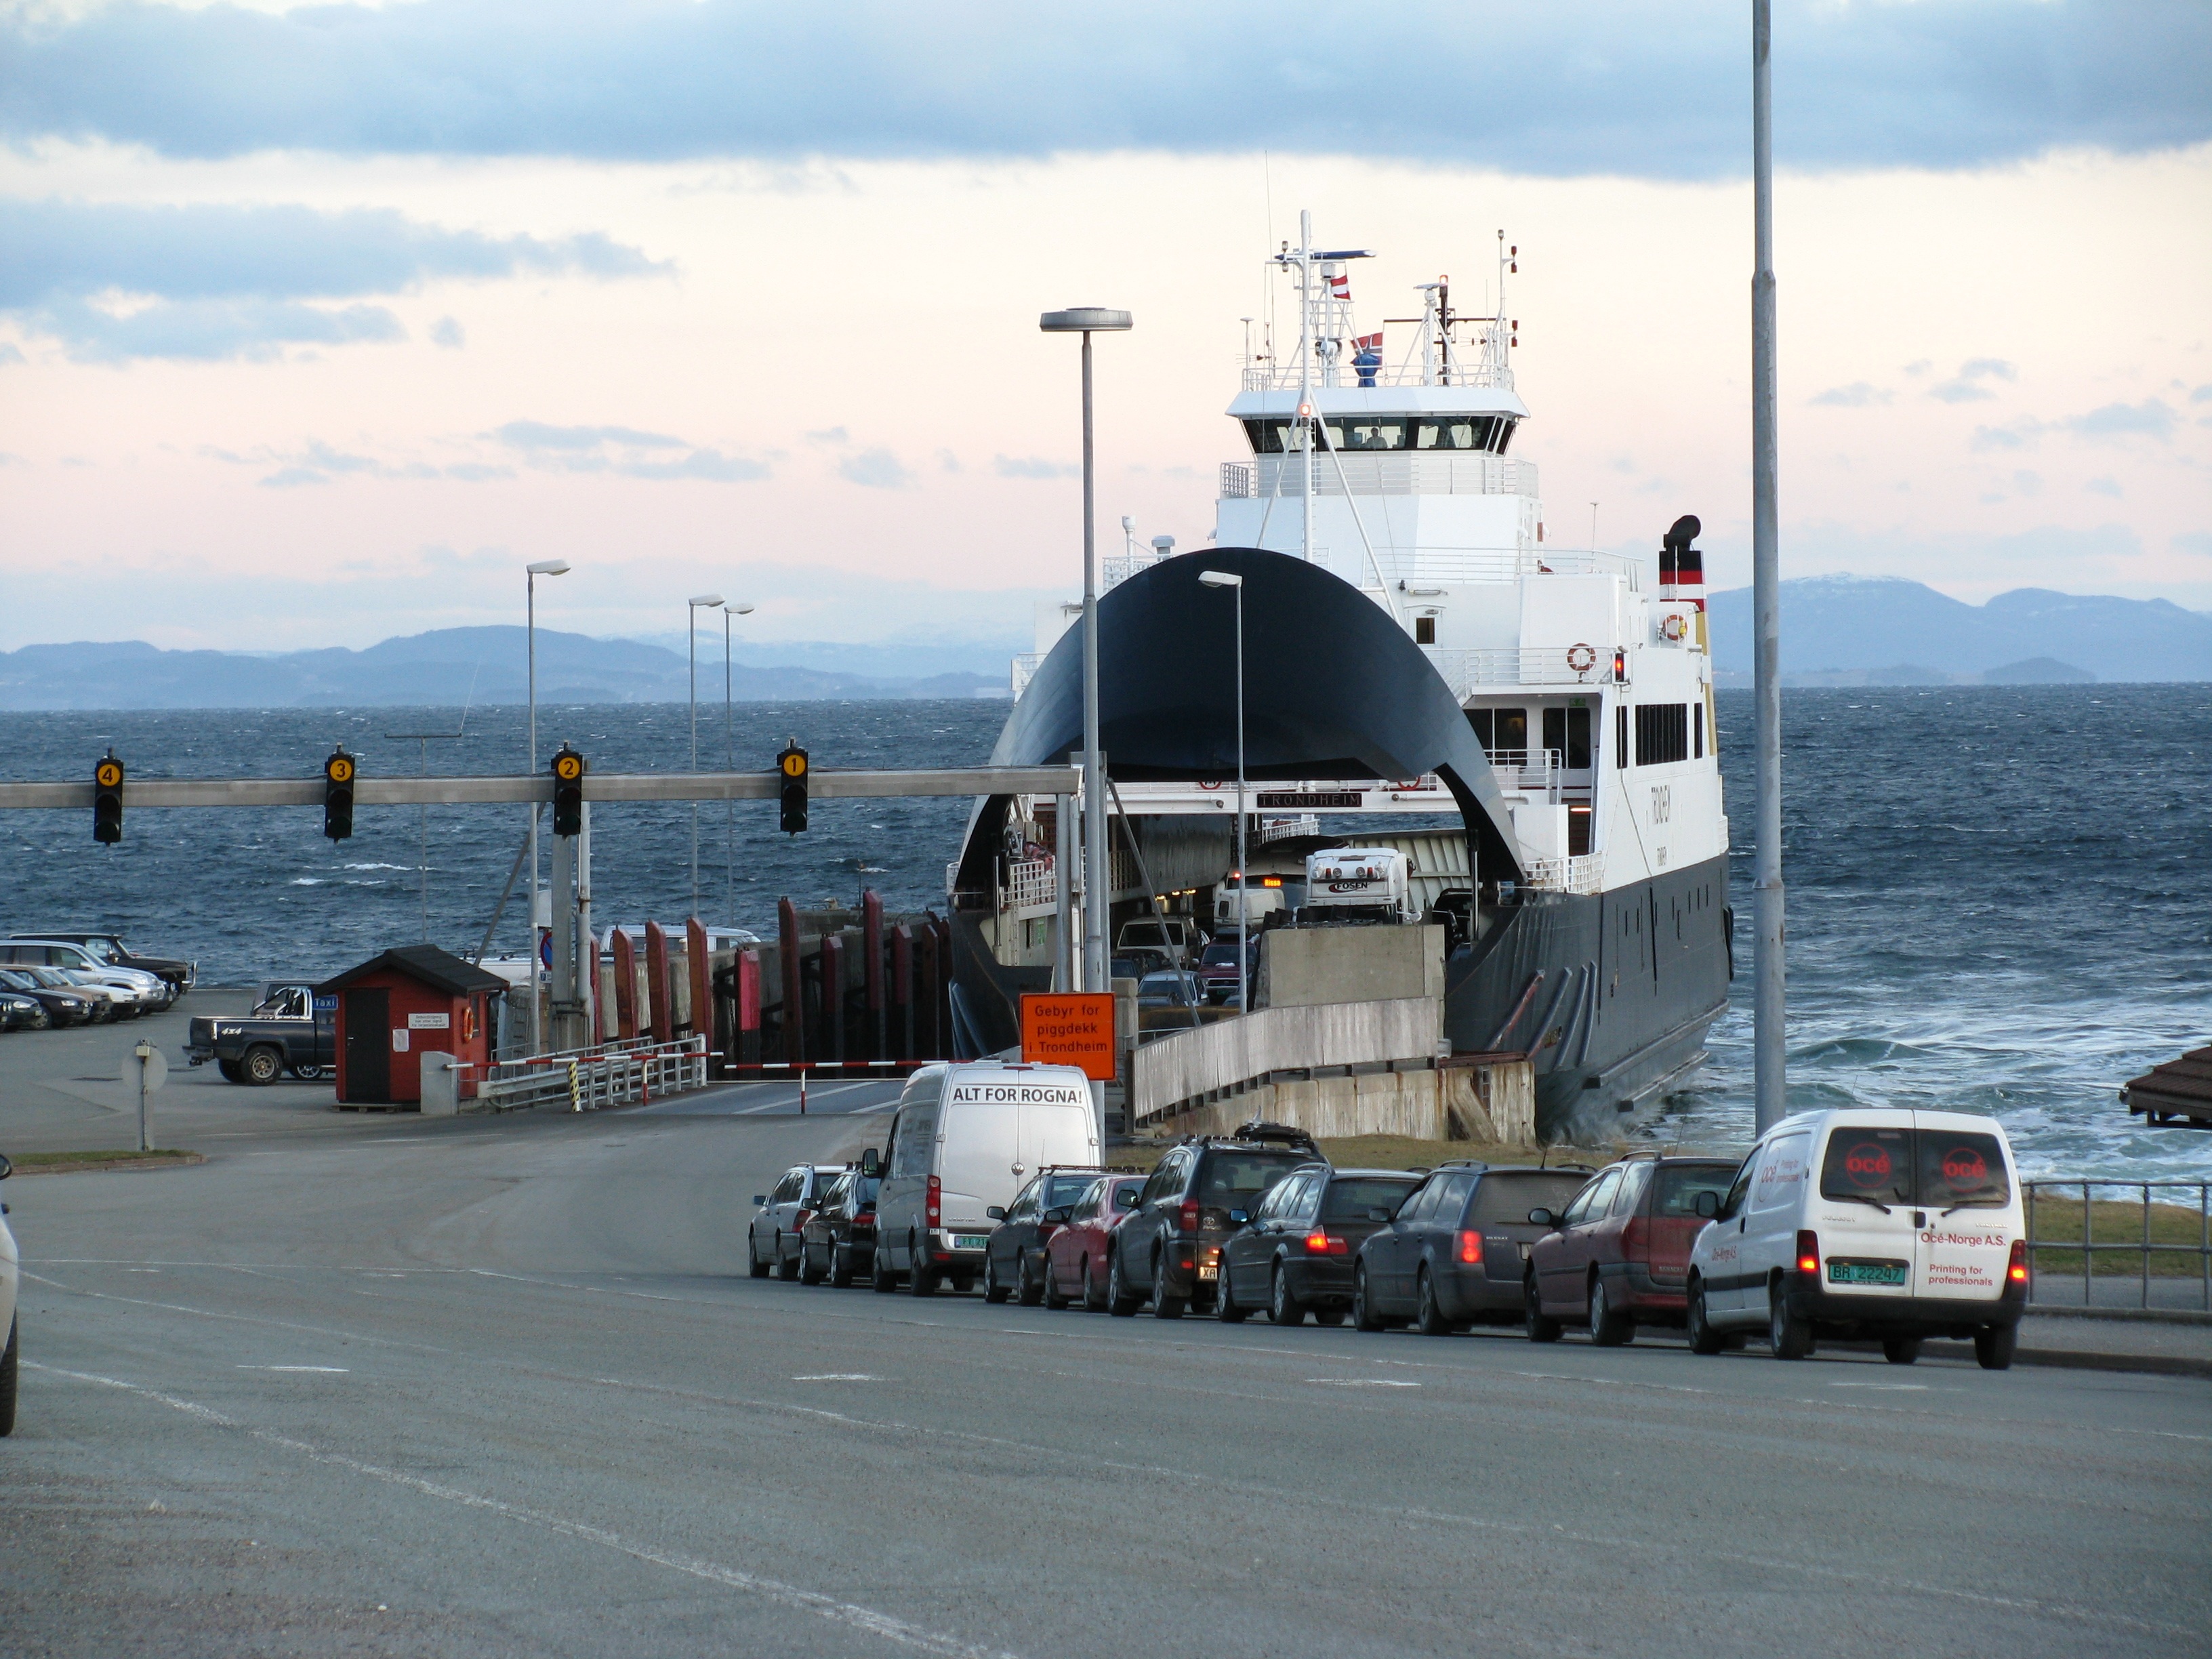
sea, coast, ocean, boat, car, ship, travel, transport, vehicle, harbor, port, cargo ship, ferry, infrastructure, wait, navy, tugboat, watercraft, queue, norway, passenger ship, freight transport, scandinaviatraveller, r rvik, trondheim norway